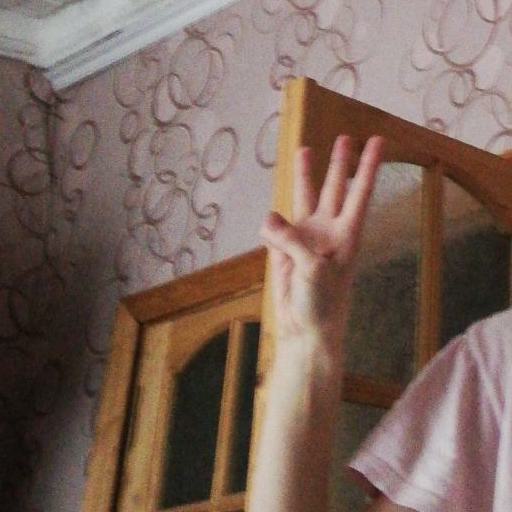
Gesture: three